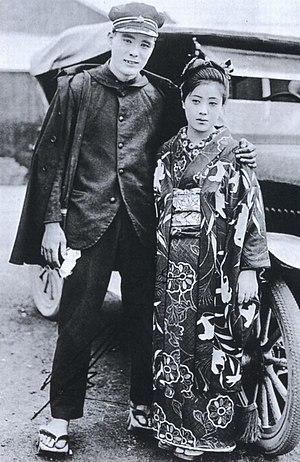
Denmei Suzuki (鈴木伝明) et Kumeko Urabe(浦辺粂子) dans Konjiki yasha (金色夜叉) (1924)
Kumeko Urabe est une actrice japonaise née le 5 octobre 1902 et morte le 26 octobre 1989.
Denmei Suzuki est un acteur japonais surtout célèbre pour ses rôles dans les gendaigeki de l'époque du cinéma muet.